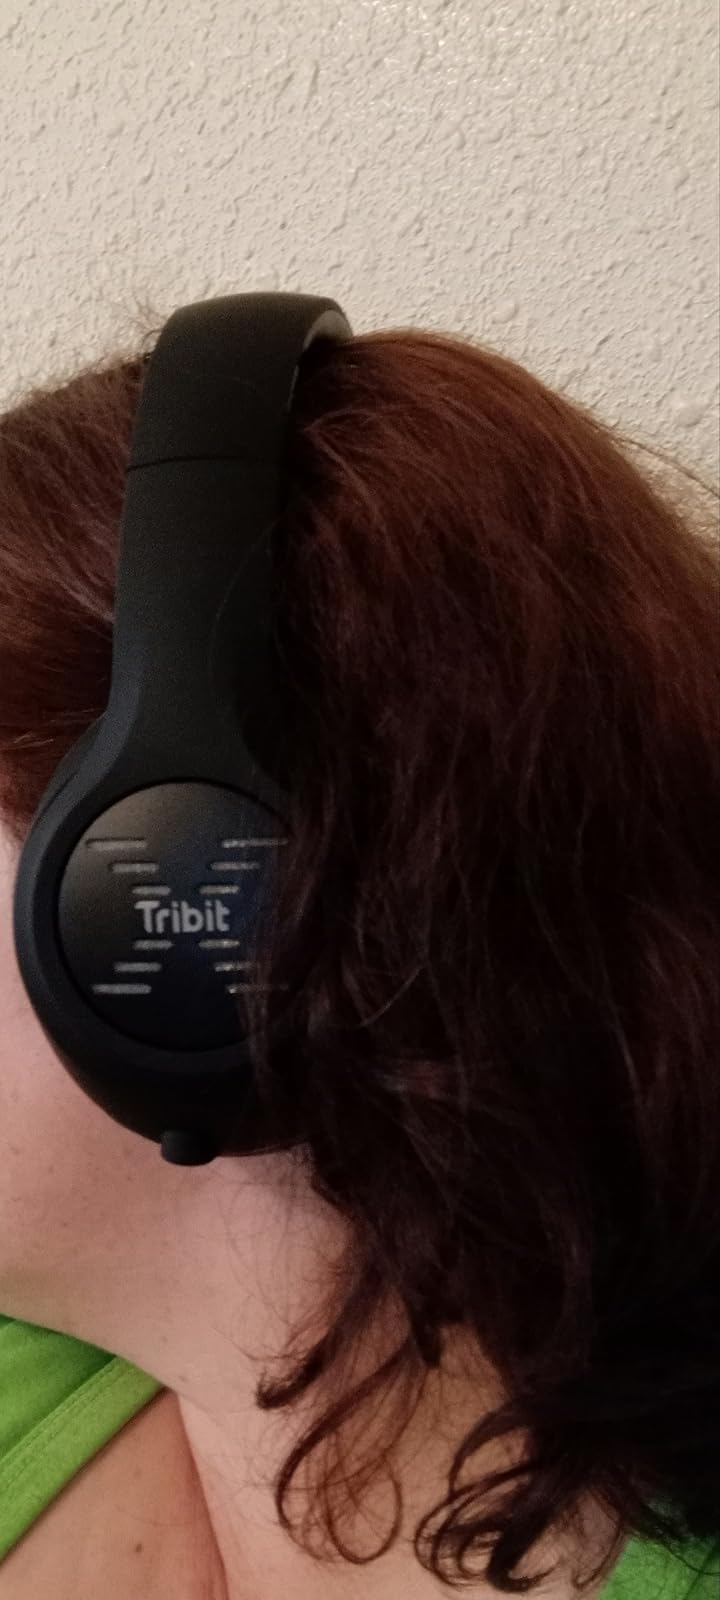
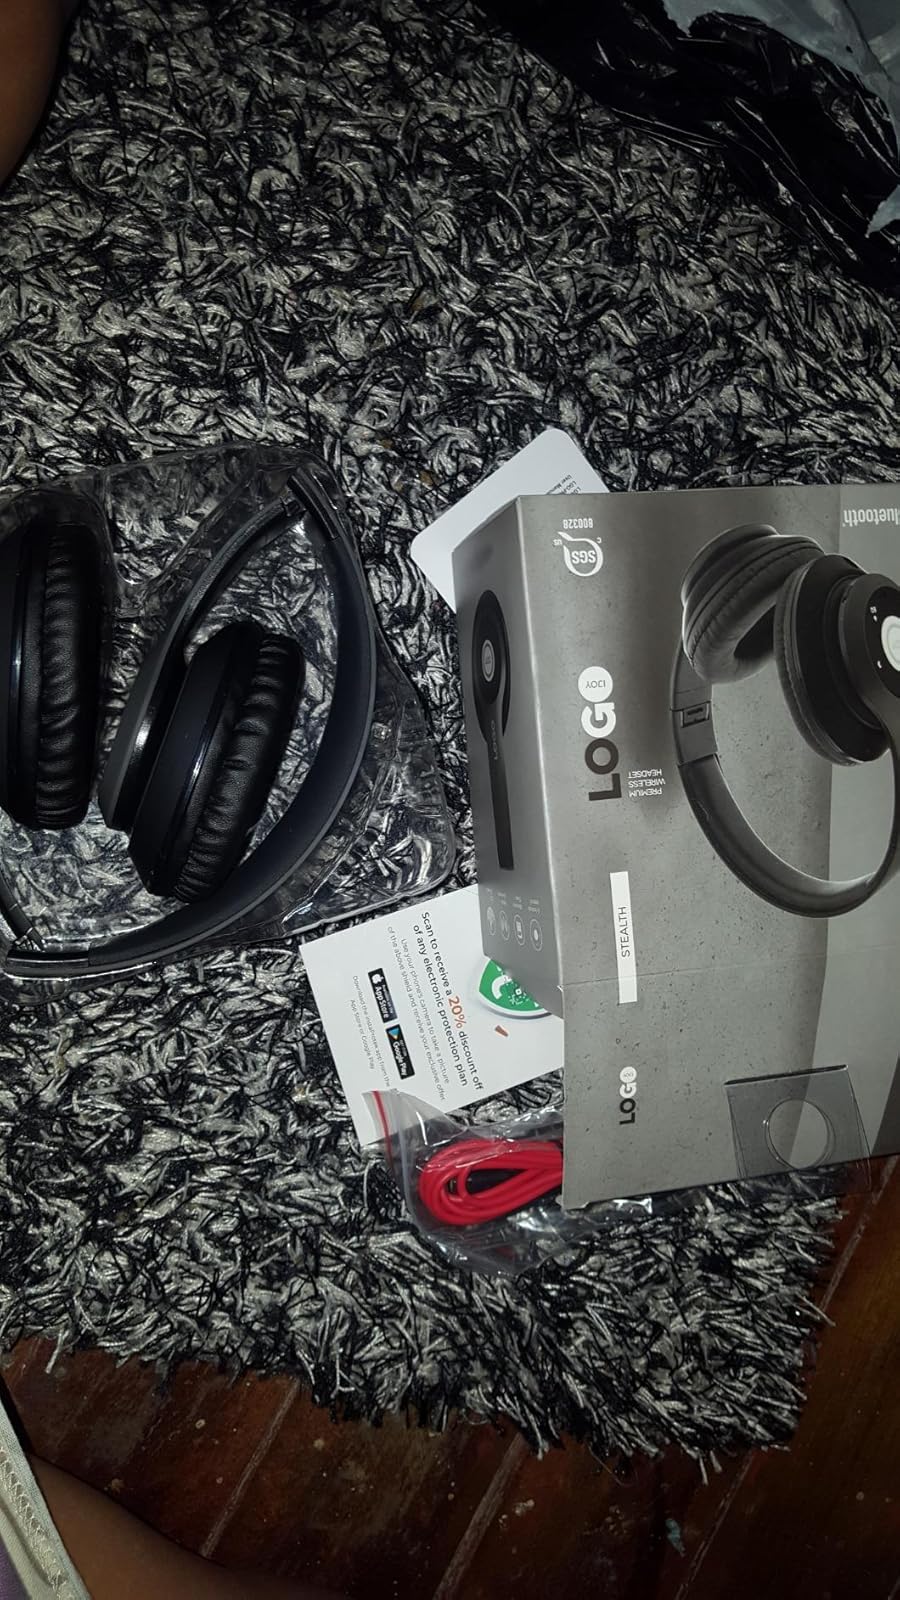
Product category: headphones
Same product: no